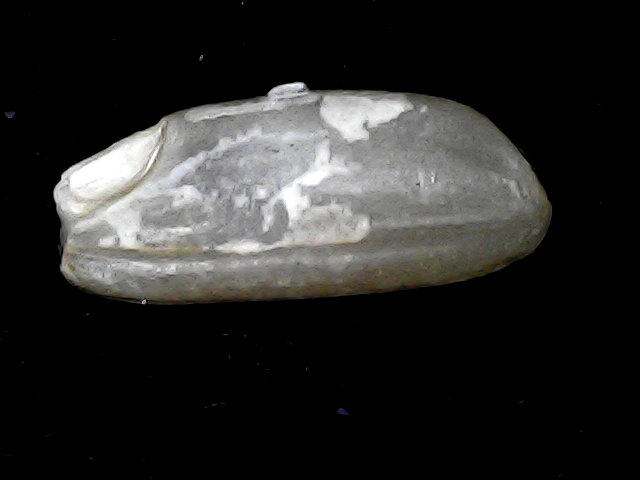
Rice variety: BD91